Holy Redeemer Catholic Parish, Belize City

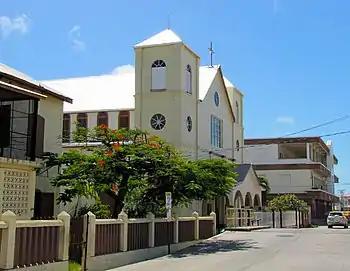
Holy Redeemer Cathedral newly refurbished, with Diocesan Center in background

When the Holy Redeemer Catholic parish was founded in 1852, it was the only parish in Belize and from it missionaries covered the whole country. When other parishes were founded Holy Redeemer remained a parish with its own history but with its leadership connected to the Catholic church in all of Belize under titles of governance that evolved over the years from apostolic prefect to apostolic vicar to bishop. It has remained the hub of the diocese, the bishop's church, as well as a parish in its own right.